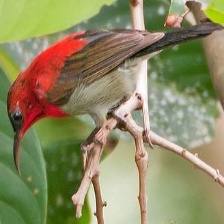
Species: CRIMSON SUNBIRD
Scientific name: AETHOPYGA SIPARAJA